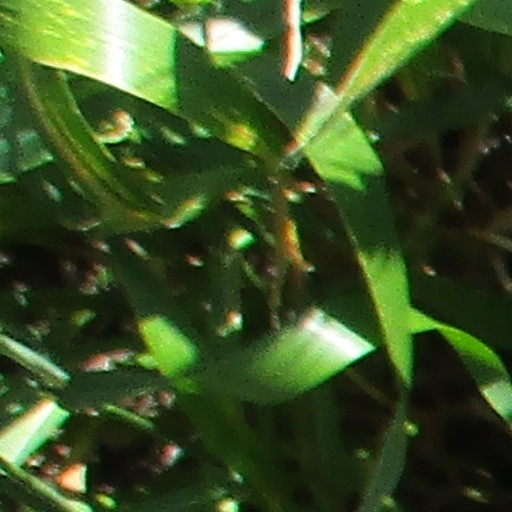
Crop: wheat